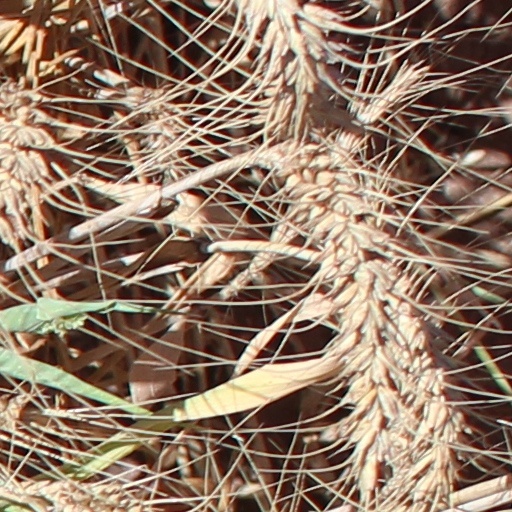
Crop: wheat